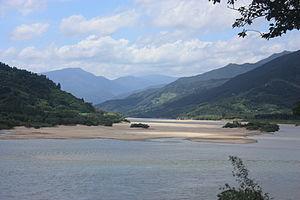
Le Seomjin est un fleuve de Corée du Sud d'une longueur de 212 km, il coule dans les provinces de Jeolla du Nord et de Jeolla du Sud.